Colne Valley Viaduct

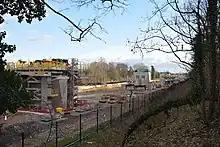
Colne Valley Viaduct bridge piers under construction in January 2023.

In April 2019, Buckinghamshire County Council requested that the government pause all preparatory work until the Oakervee Review had been completed and disagreed with HS2 Limited over mitigation works. During March 2021, Hillingdon Council and HS2 Limited came to an agreement in which, in light of written assurances from the latter, the former shall not pursue a judicial review into the scheme. Shortly following this decision, full planning permission for the viaduct was secured.